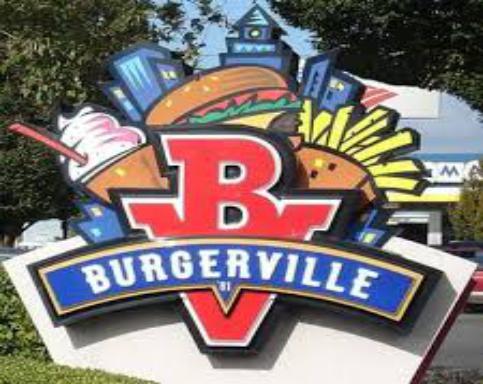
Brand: Burgerville
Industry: Food